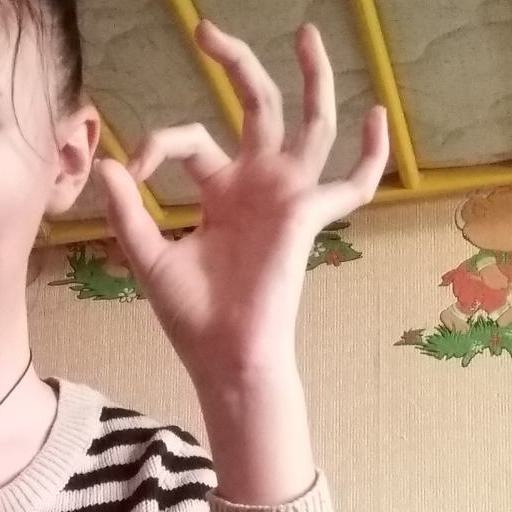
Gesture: ok